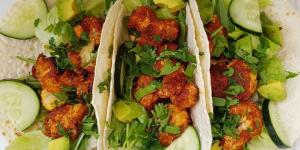
tacos veganos de coliflor